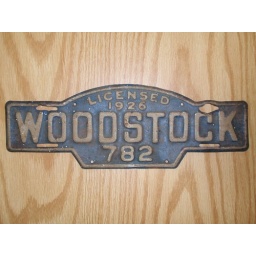
These license plates were found inside a wall in a home on Dean Street in Woodstock Illinois.